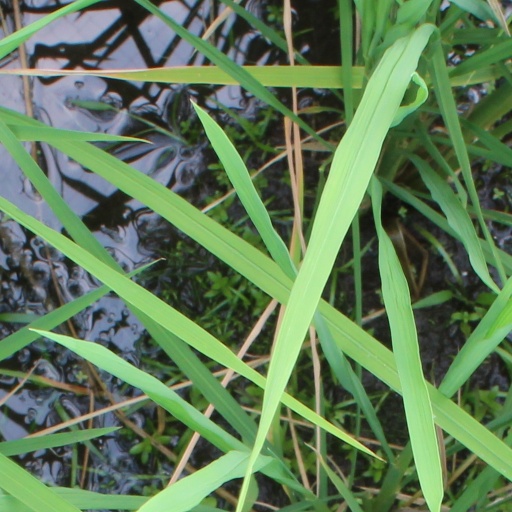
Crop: rice